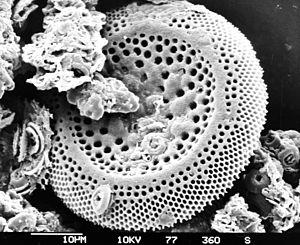
Les microfossiles sont des fossiles de petites tailles, dont l'étude requiert des moyens techniques différents de ceux mis en œuvre dans l'étude des « macrofossiles ».